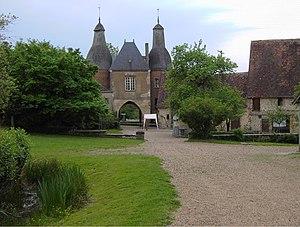
Commanderie templière d'Arville (Loir-et-Cher, France) This building is inscrit au titre des Monuments Historiques. It is indexed in the Base Mérimée, a database of architectural heritage maintained by the French Ministry of Culture,
Arville est une ancienne commune française située dans le département de Loir-et-Cher en région Centre-Val de Loire.